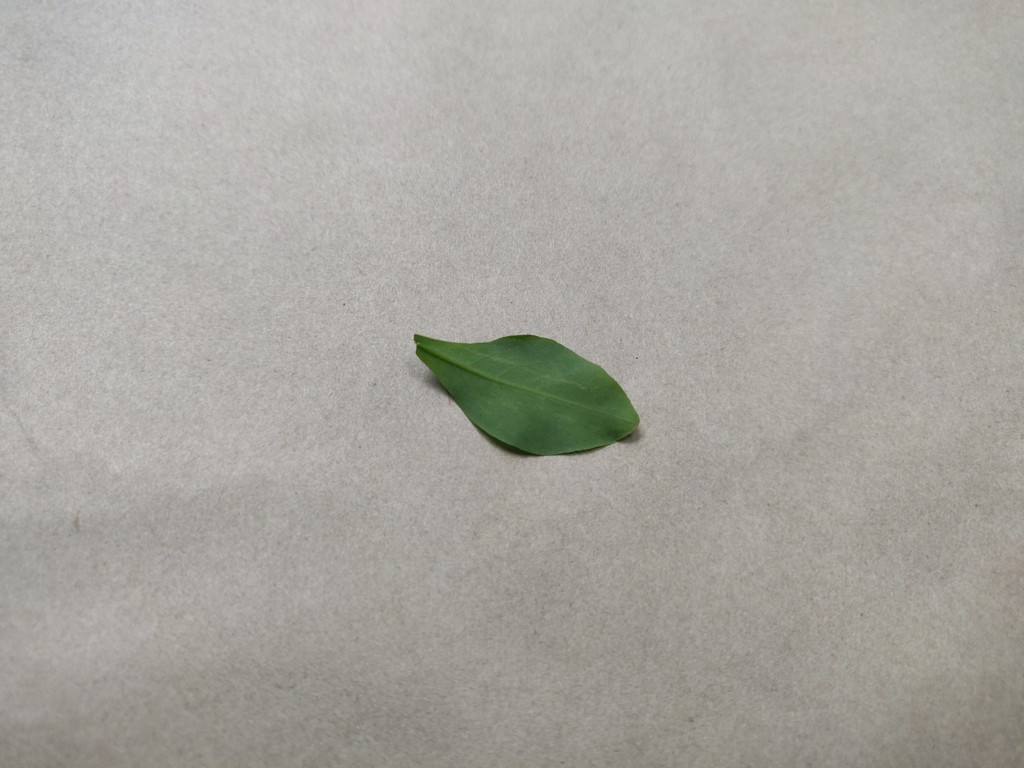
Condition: Healthy
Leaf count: single
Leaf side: back